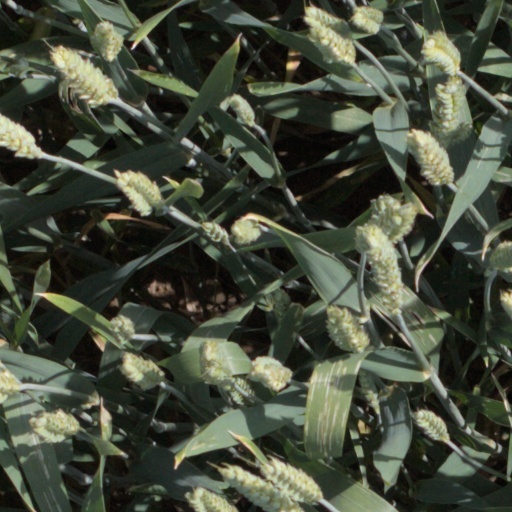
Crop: wheat